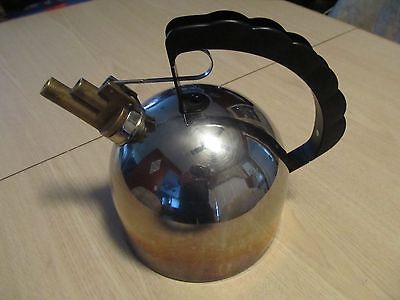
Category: kettle